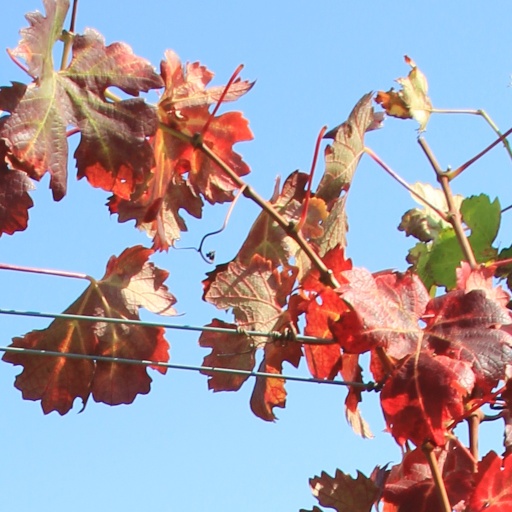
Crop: grape